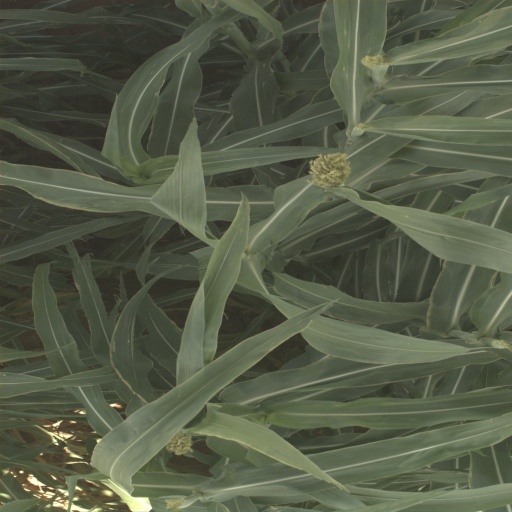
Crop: sorghum